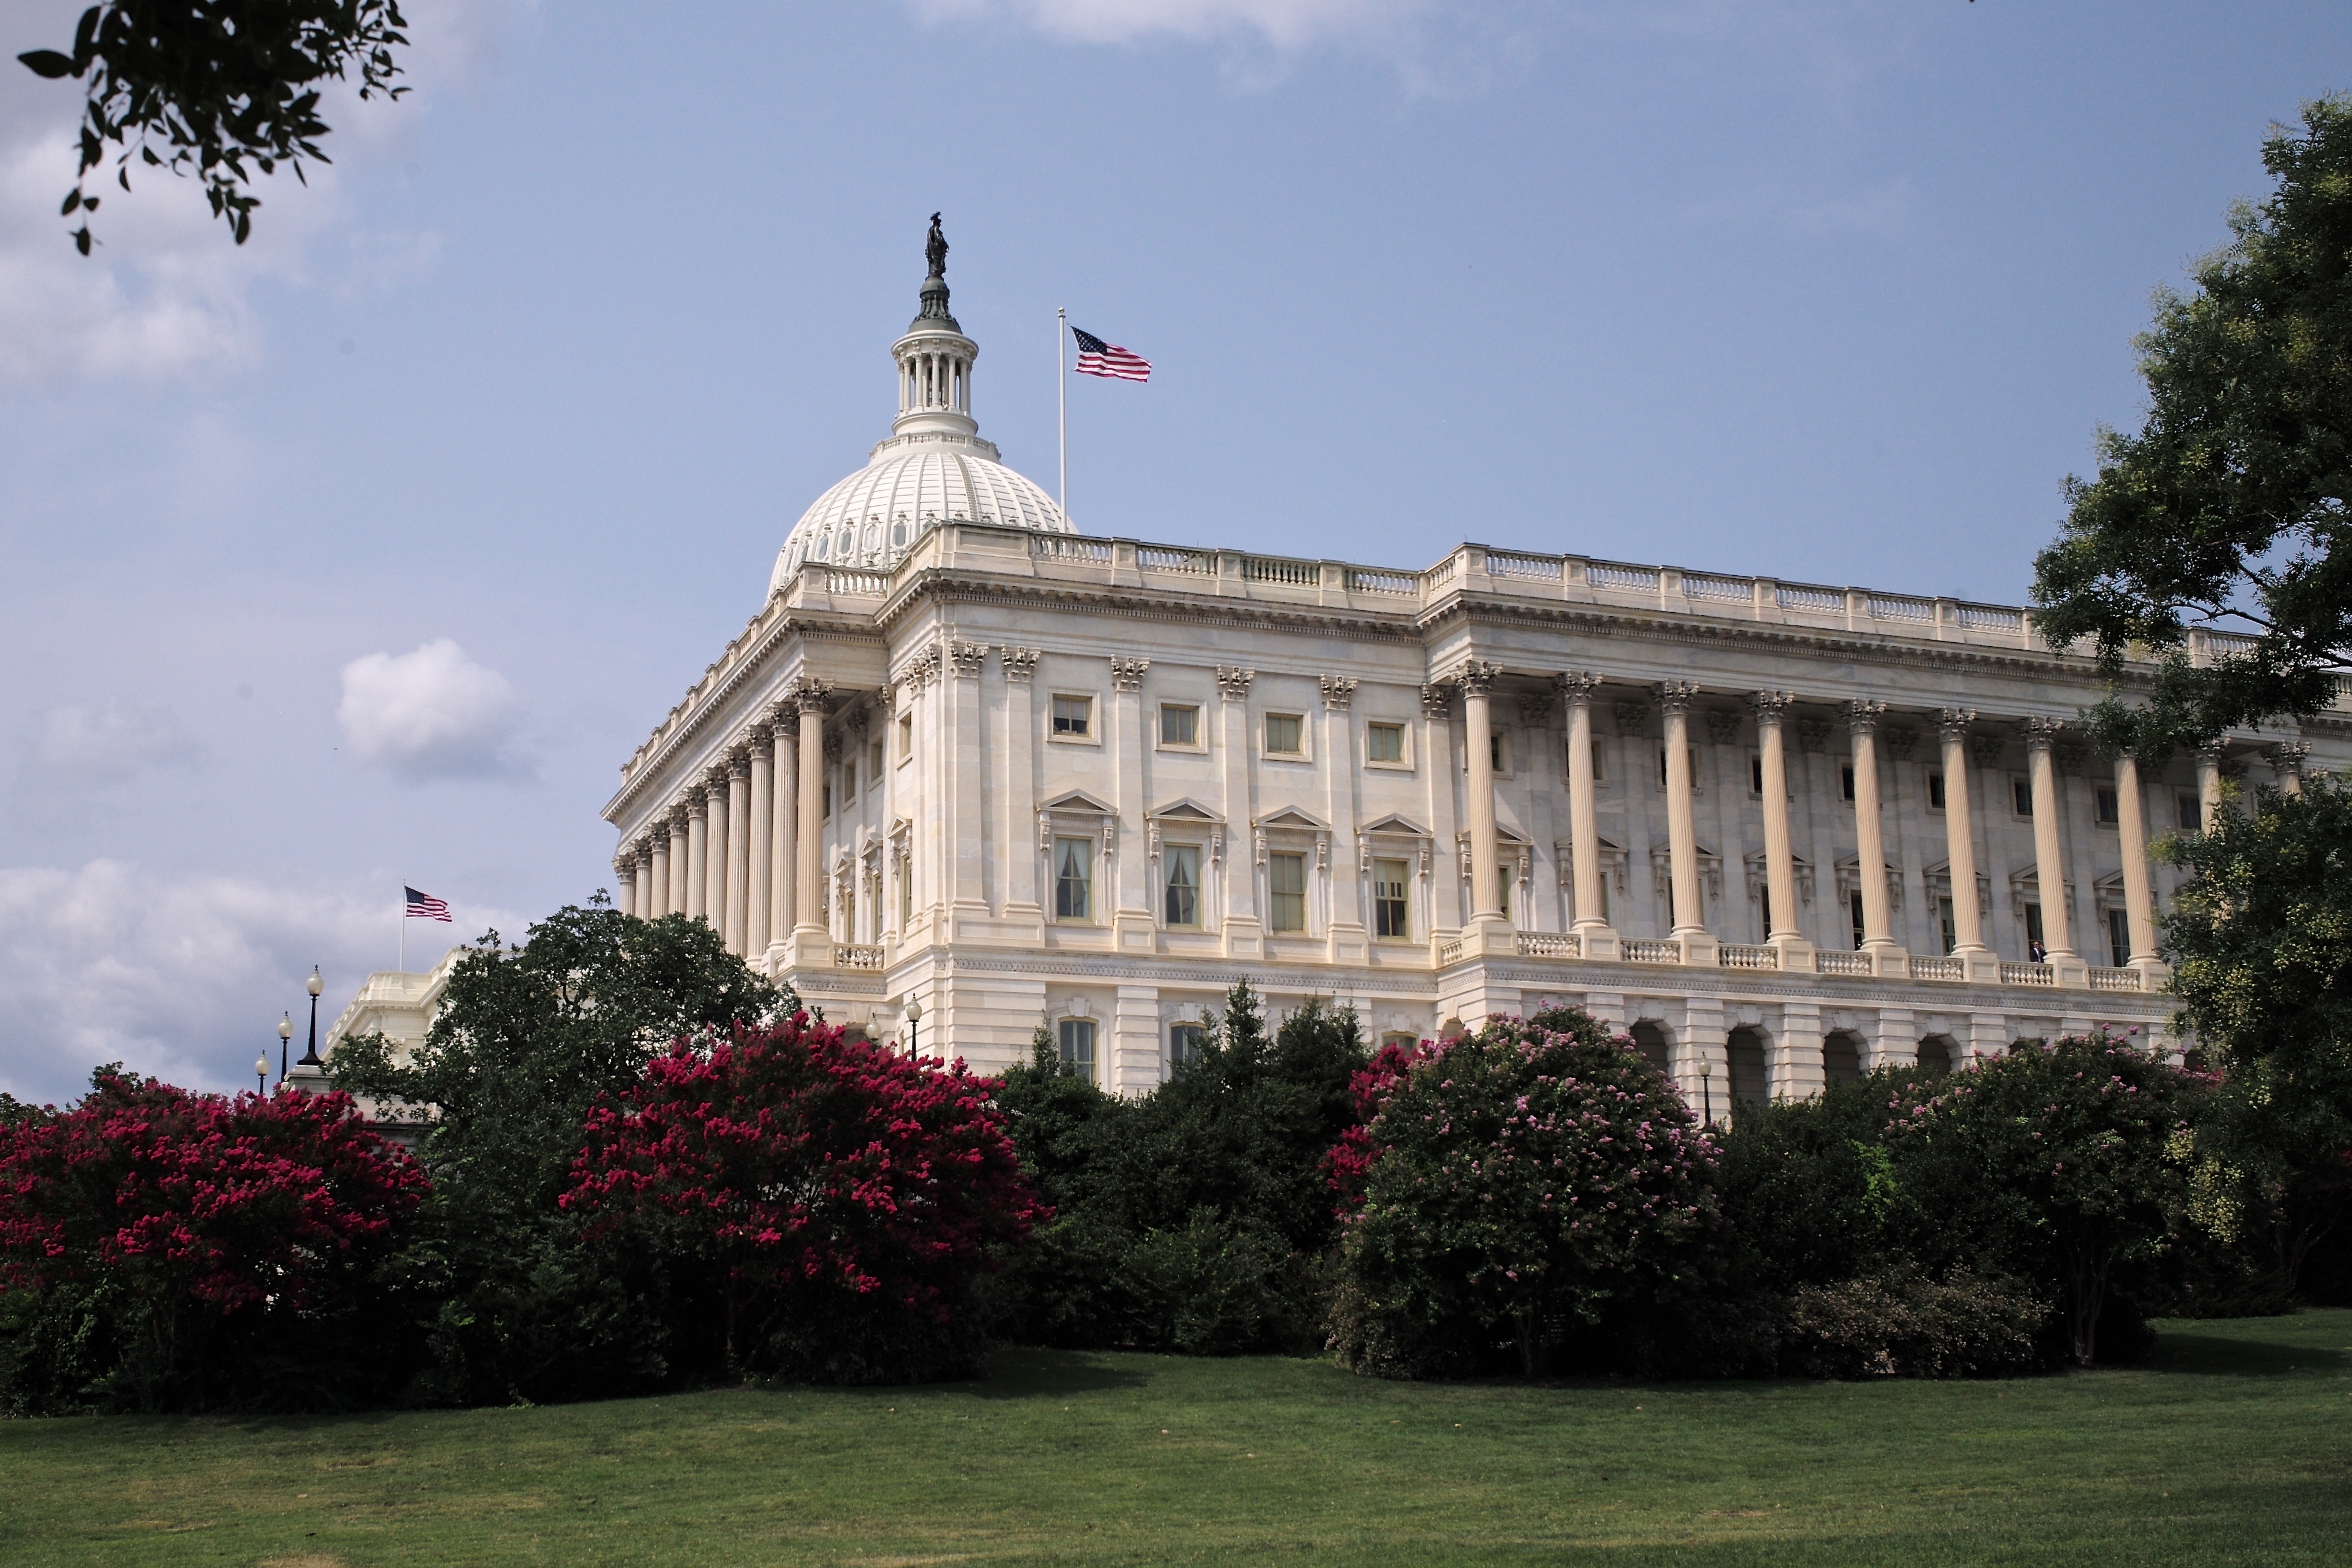
branch, architecture, building, chateau, palace, monument, summer, travel, usa, landmark, m, fountain, 28, government, f2, estate, federal, leica, capitol, 240, summicron, congress, legislature, legislative, stately home